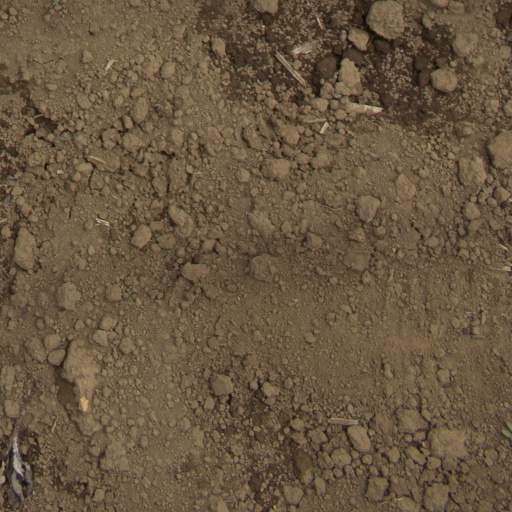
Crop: Jerusalem artichoke